Samsung Galaxy S4 Active

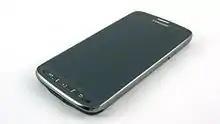

The Samsung Galaxy S4 Active is an Android smartphone produced by Samsung Electronics and released in June 2013. As variant of the Samsung Galaxy S4, the S4 Active contains similar specifications, but it also features water and dustproofing designed around the IP67 specifications, along with a more rugged design. The Galaxy S4 Active was succeeded by the S5 Active.